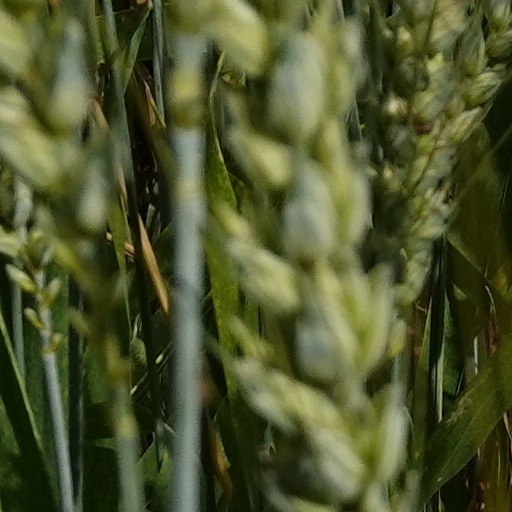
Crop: wheat